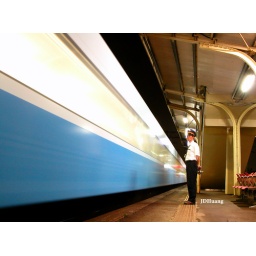
Blue wall in Chingshuei train station